Derek Dougan

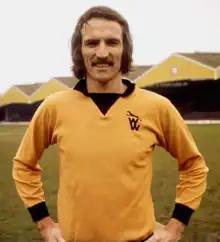
Dougan as a Wolverhampton Wanderers player

Alexander Derek Dougan (20 January 1938 – 24 June 2007) was a Northern Ireland international footballer, football manager, football chairman, pundit, and writer. He was also known by his nickname, "The Doog". He was capped by Northern Ireland at schoolboy, youth, Amateur, and 'B' team level, before he won 43 caps in a 15-year career for the senior team from 1958 to 1973, scoring eight international goals and featuring in the 1958 FIFA World Cup. He also played in the Shamrock Rovers XI v Brazil exhibition match in July 1973, which he also helped to organise.